Amber Torrealba

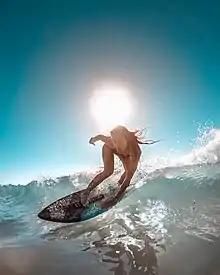
Amber Torrealba, backside wrap in Laguna Beach, CA

Before Amber became a professional skimboarder, she was born and raised on the east coast in Palm Bay, Florida, and is now currently based in Laguna Beach, California. She has been skimboarding since 17 years of age and has been competing in the women's professional skimboarding division since 2014. Amber is also actively involved in filmmaking and the production of content in many other action sports. She has created videos with companies such as Red Bull and Adobe, and many other leading media brands. In early years Amber was featured as Leading Lady in the Pulse Skimboarding Magazine, and after migrating to Southern California, Torrealba ranked in several professional competitions including 2nd Place at the Skim USA OBX Skim Jam, 1st Place at the Santa Cruz SkimBlast and went on to clinch the Vic Women's World Championship of Skimboarding in 2016, 2018, 2019, and 2023. In 2018, 2019, 2022 she was ranked 3rd in the world on the United Skim Tour, and then secured her 5th Title at The VIC 2024.